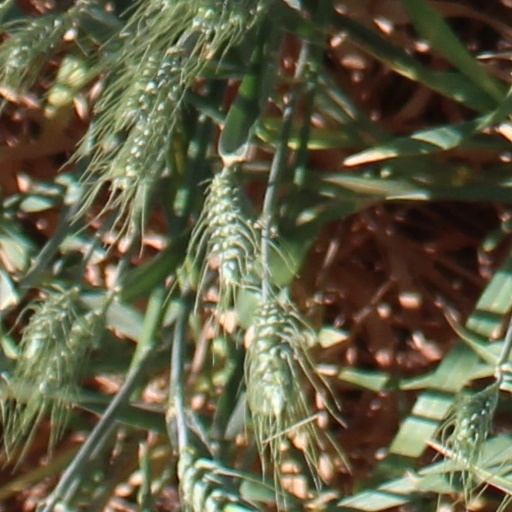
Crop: wheat